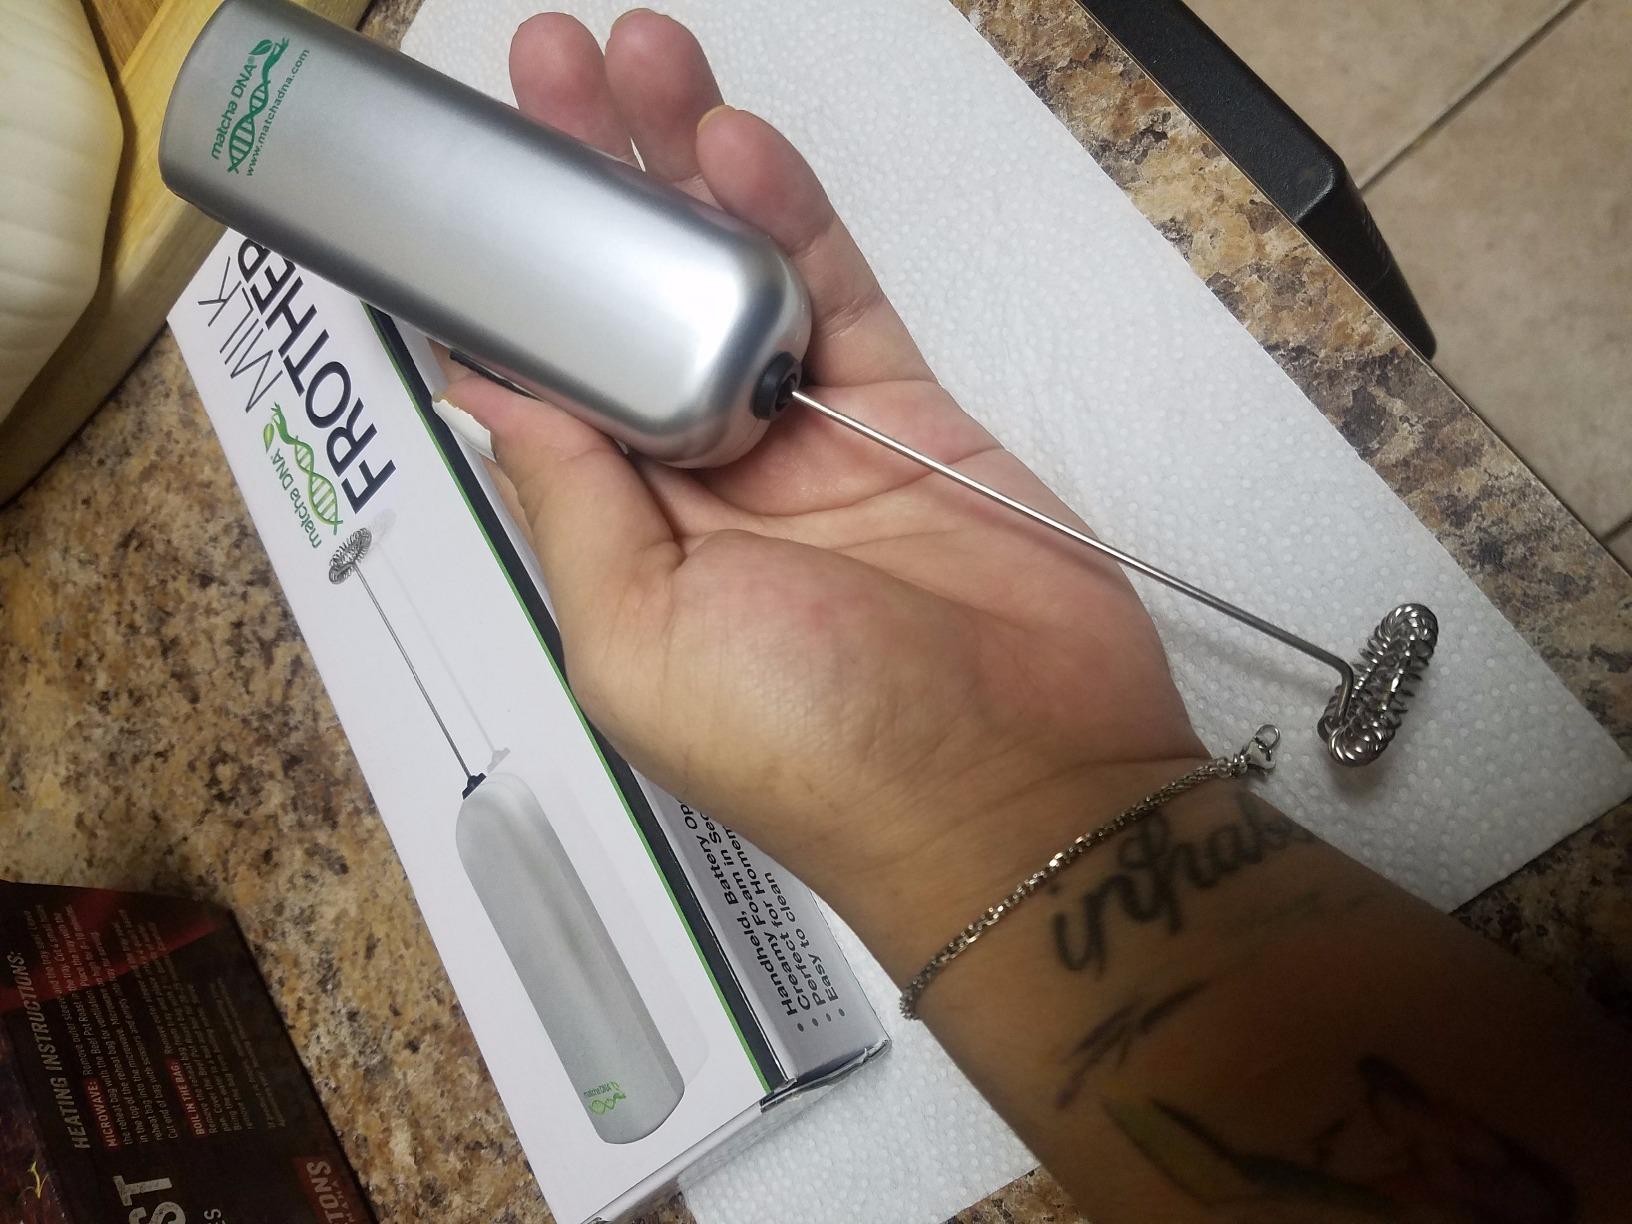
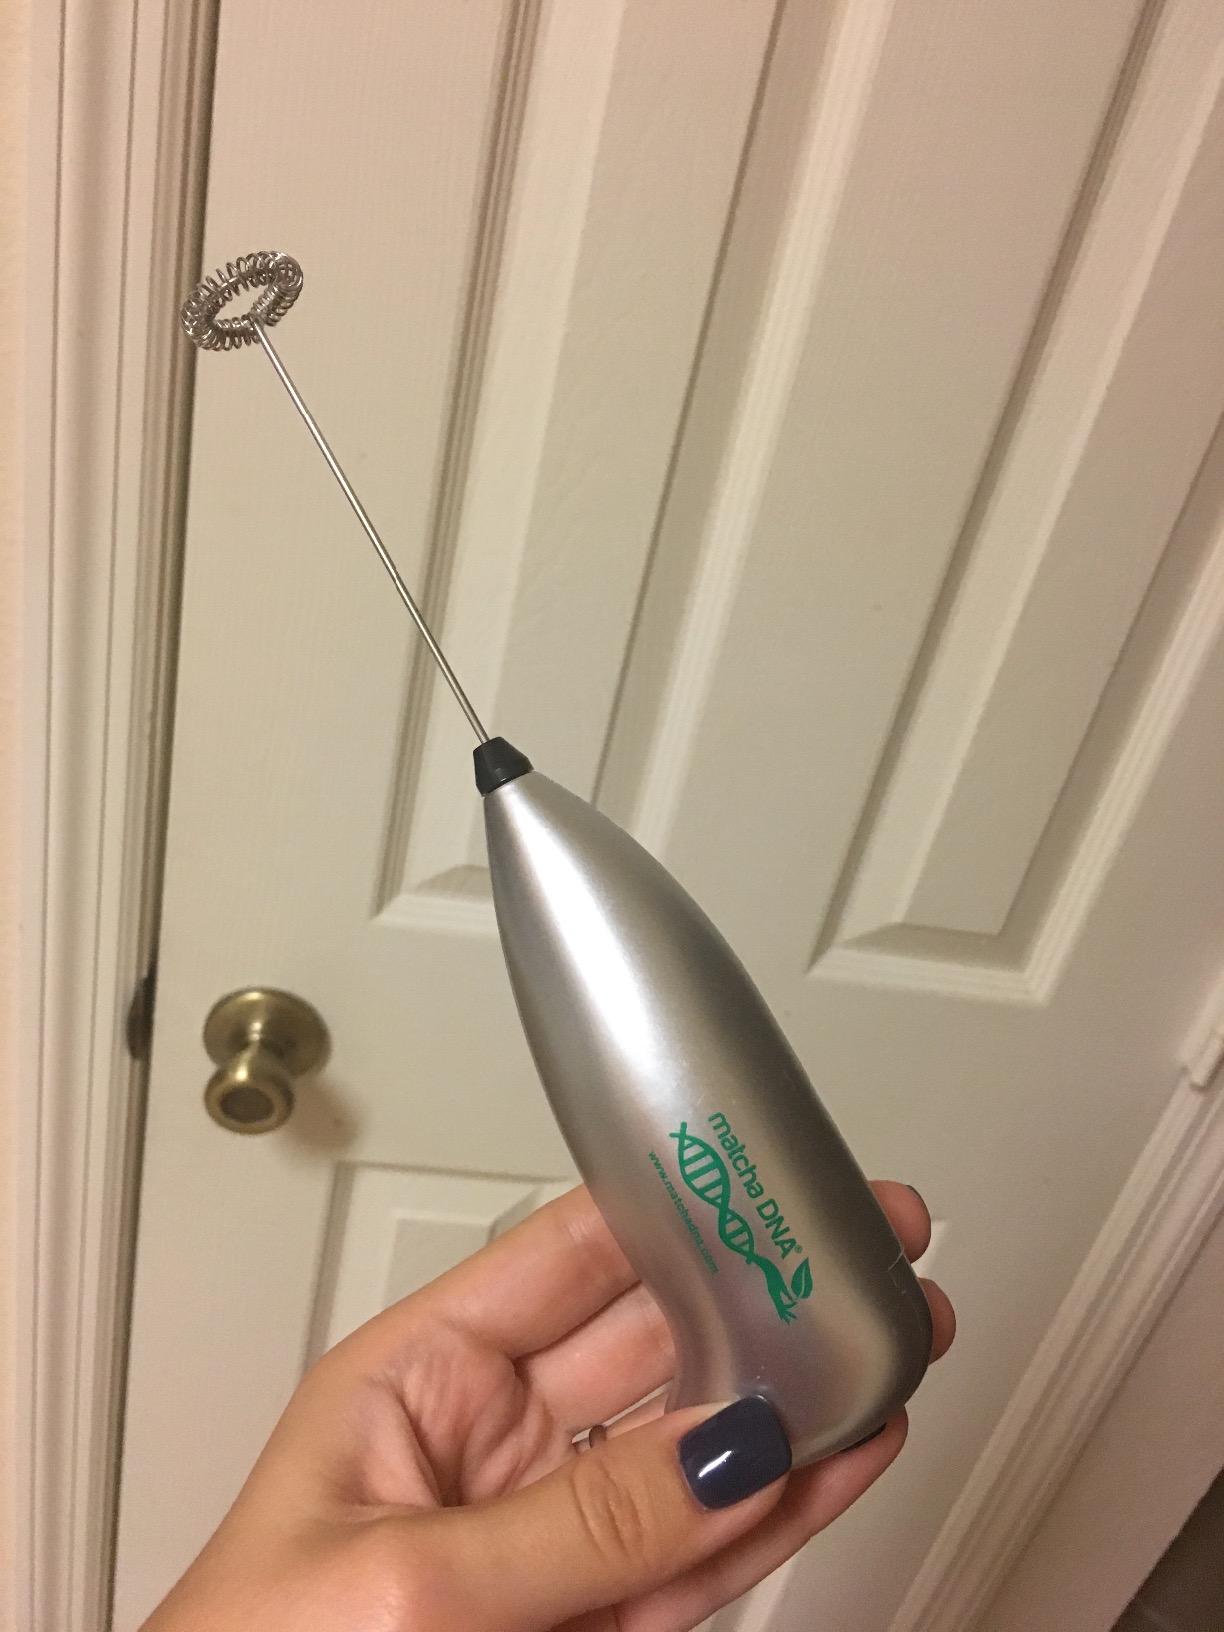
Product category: items_mixer
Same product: no